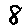
Label: 8